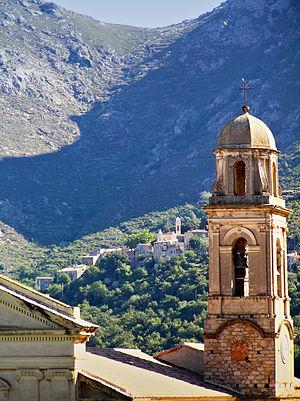
Nessa est une commune française située dans la circonscription départementale de la Haute-Corse et le territoire de la collectivité de Corse. Le village appartient à la piève de Sant'Andréa, en Balagne.